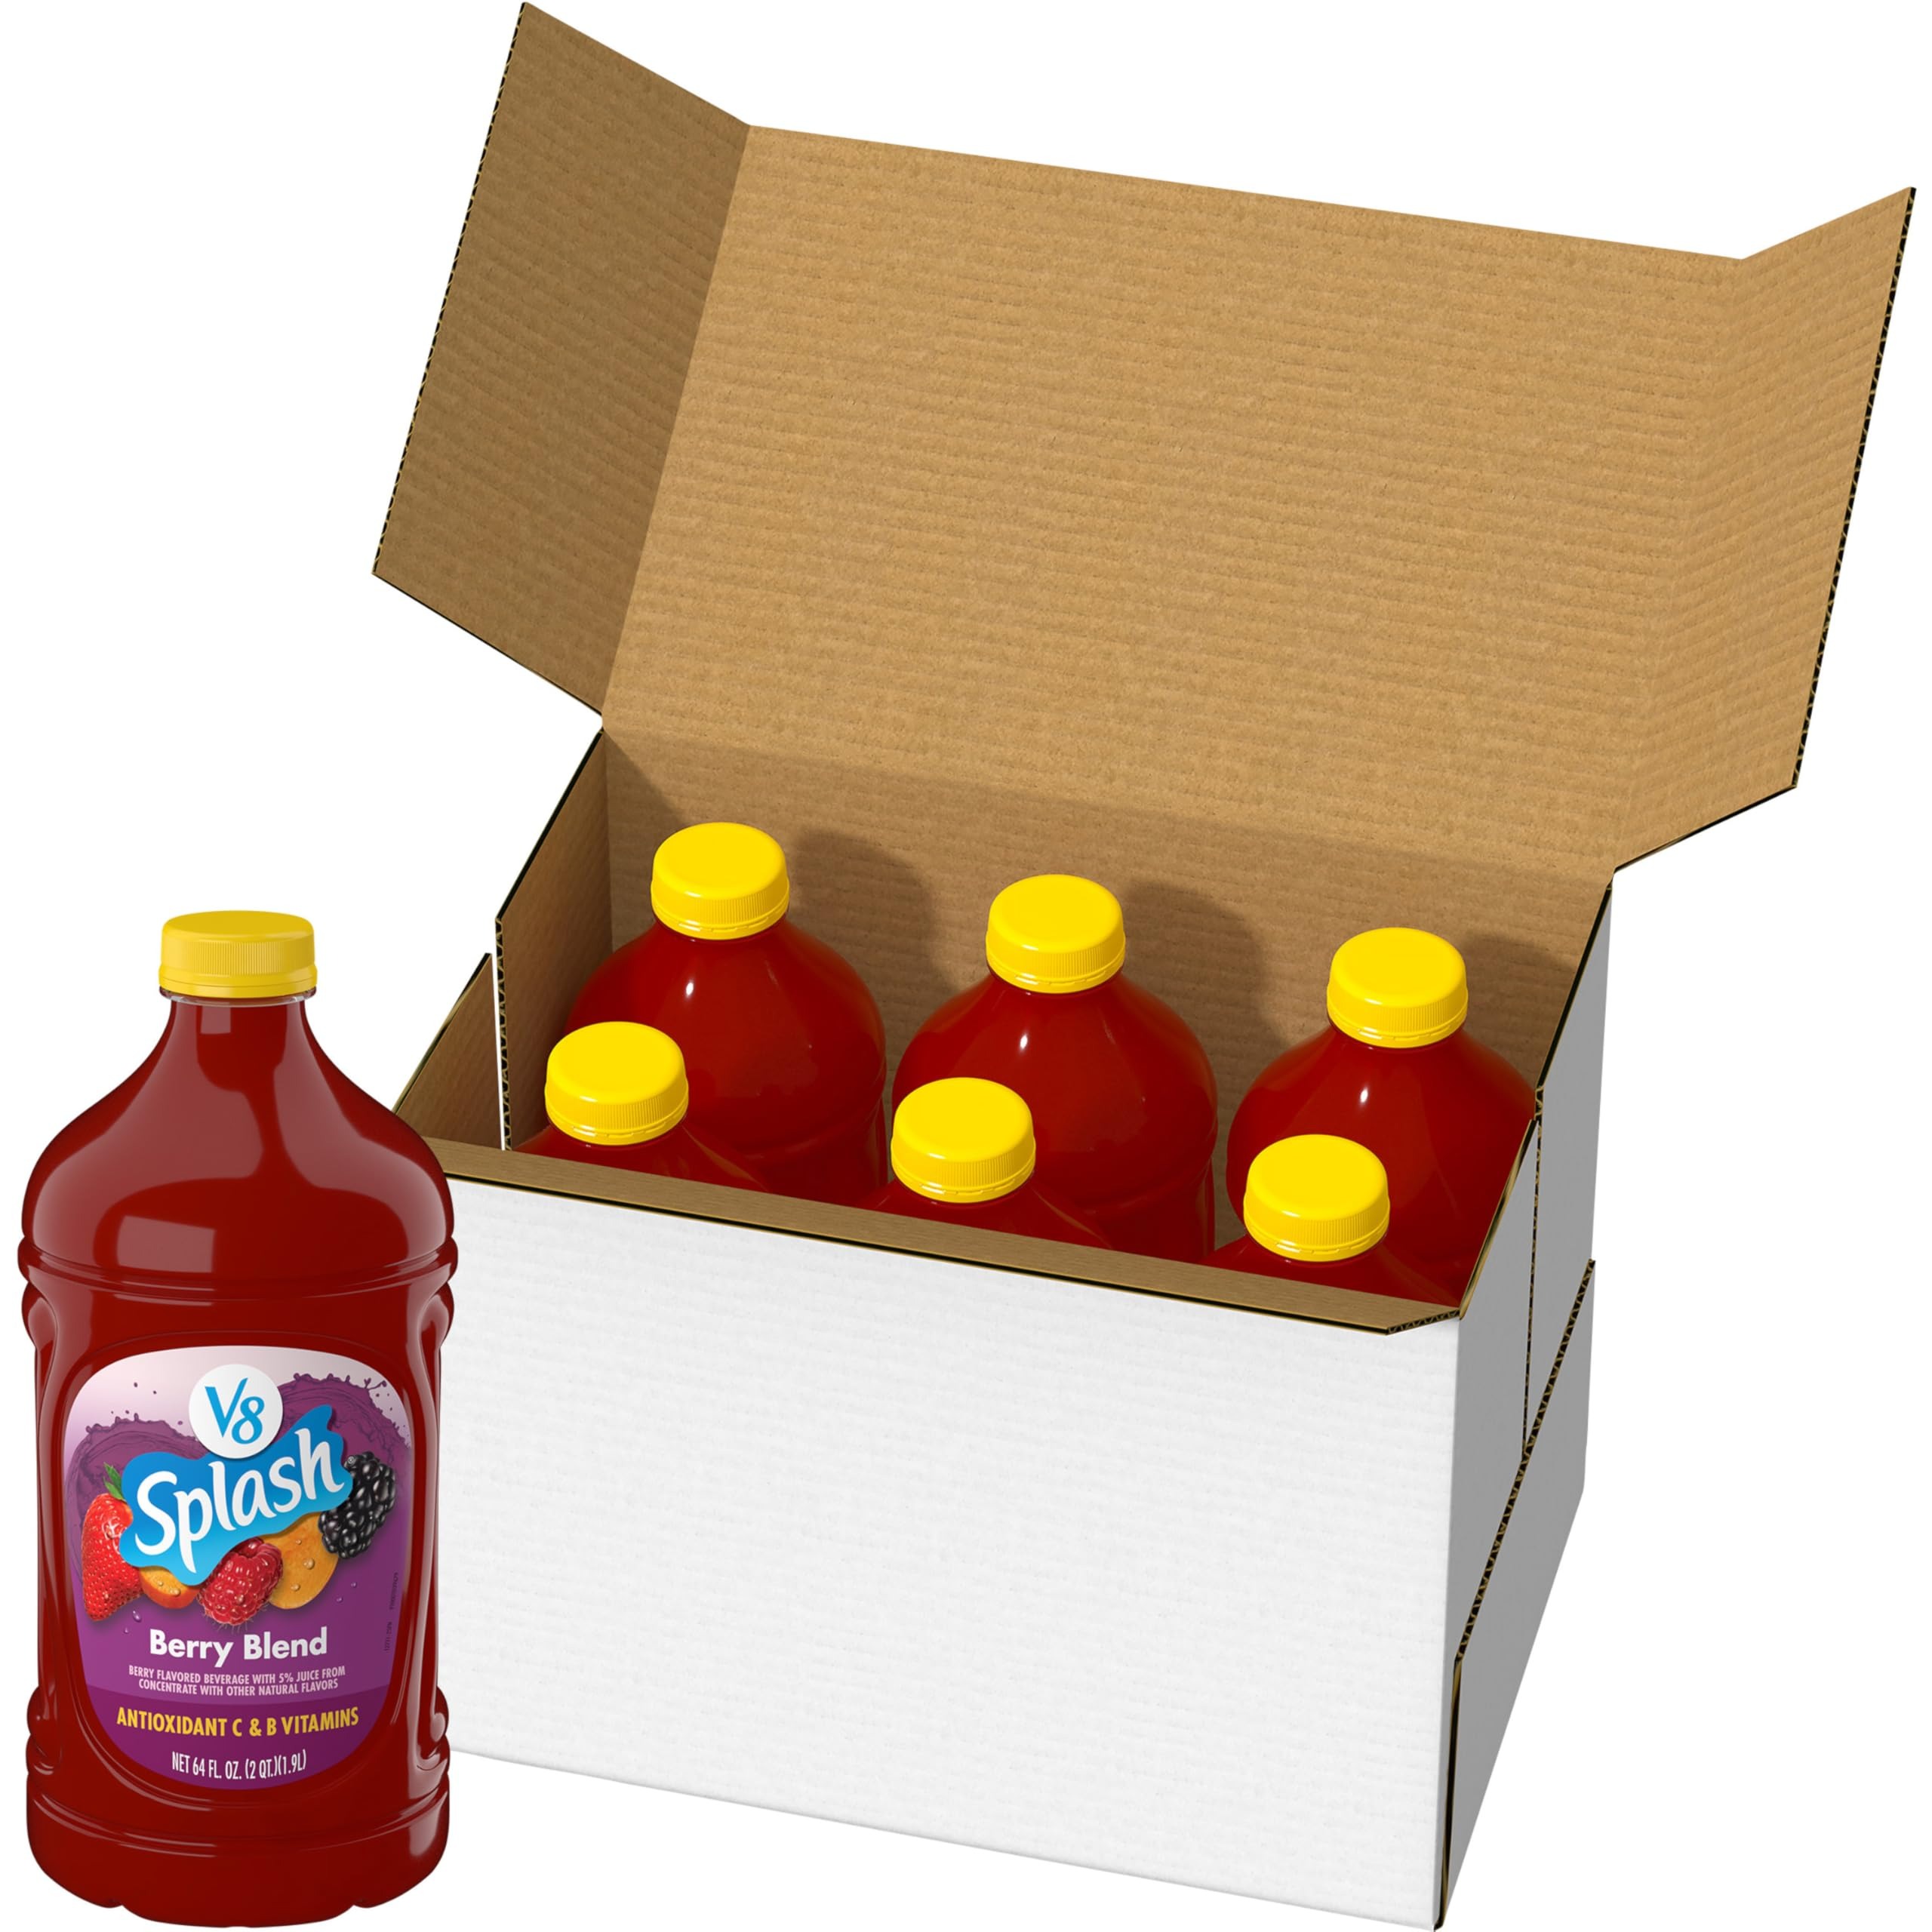
Item Name: V8 Splash Berry Blend Flavored Juice Beverage, 64 fl oz Bottle (6 Pack)
Bullet Point 1: Six (6) 64 fl oz bottles of V8 Splash Berry Blend Flavored Juice Beverage
Bullet Point 2: A 5% juice blend made from the concentrated juices of sweet potatoes and carrots with natural berry flavors
Bullet Point 3: Contains 25% less sugar than leading juice drink brands* and Antioxidant C and B Vitamins (*Per 8 fl oz: Leading shelf stable brands, 17g; Splash, 9g)
Bullet Point 4: A lower calorie alternative to orange juice and apple juice; serve it in the morning or as part of an after-school snack
Bullet Point 5: Add V8 Splash Berry Blend juice beverage to your homemade smoothies or use it as a mocktail or cocktail mixer
Value: 384.0
Unit: Fl Oz

Price: 2.49